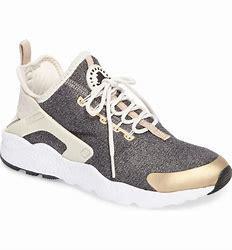
Brand: Nike
Model: Air Huarache Run Ultra